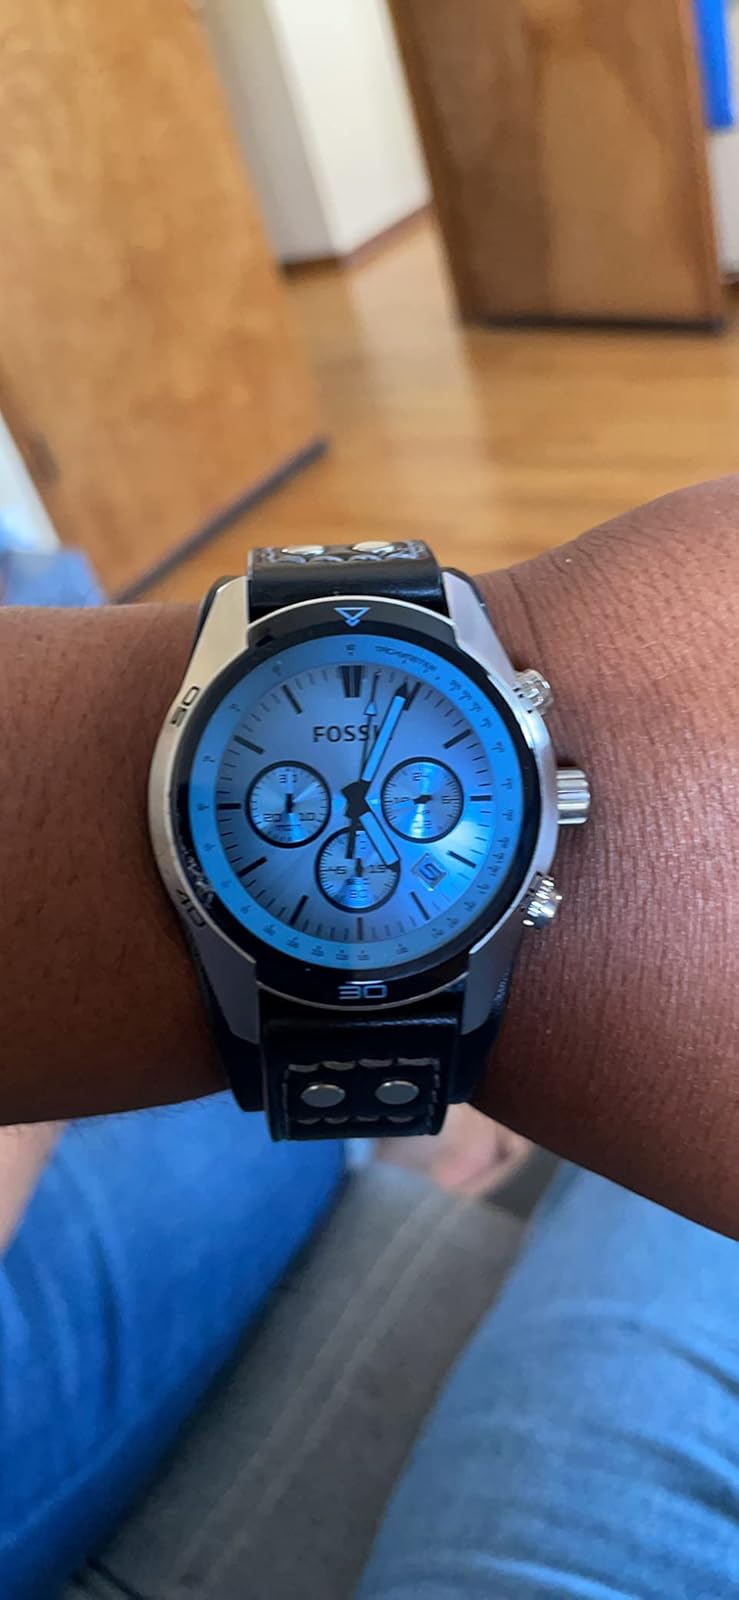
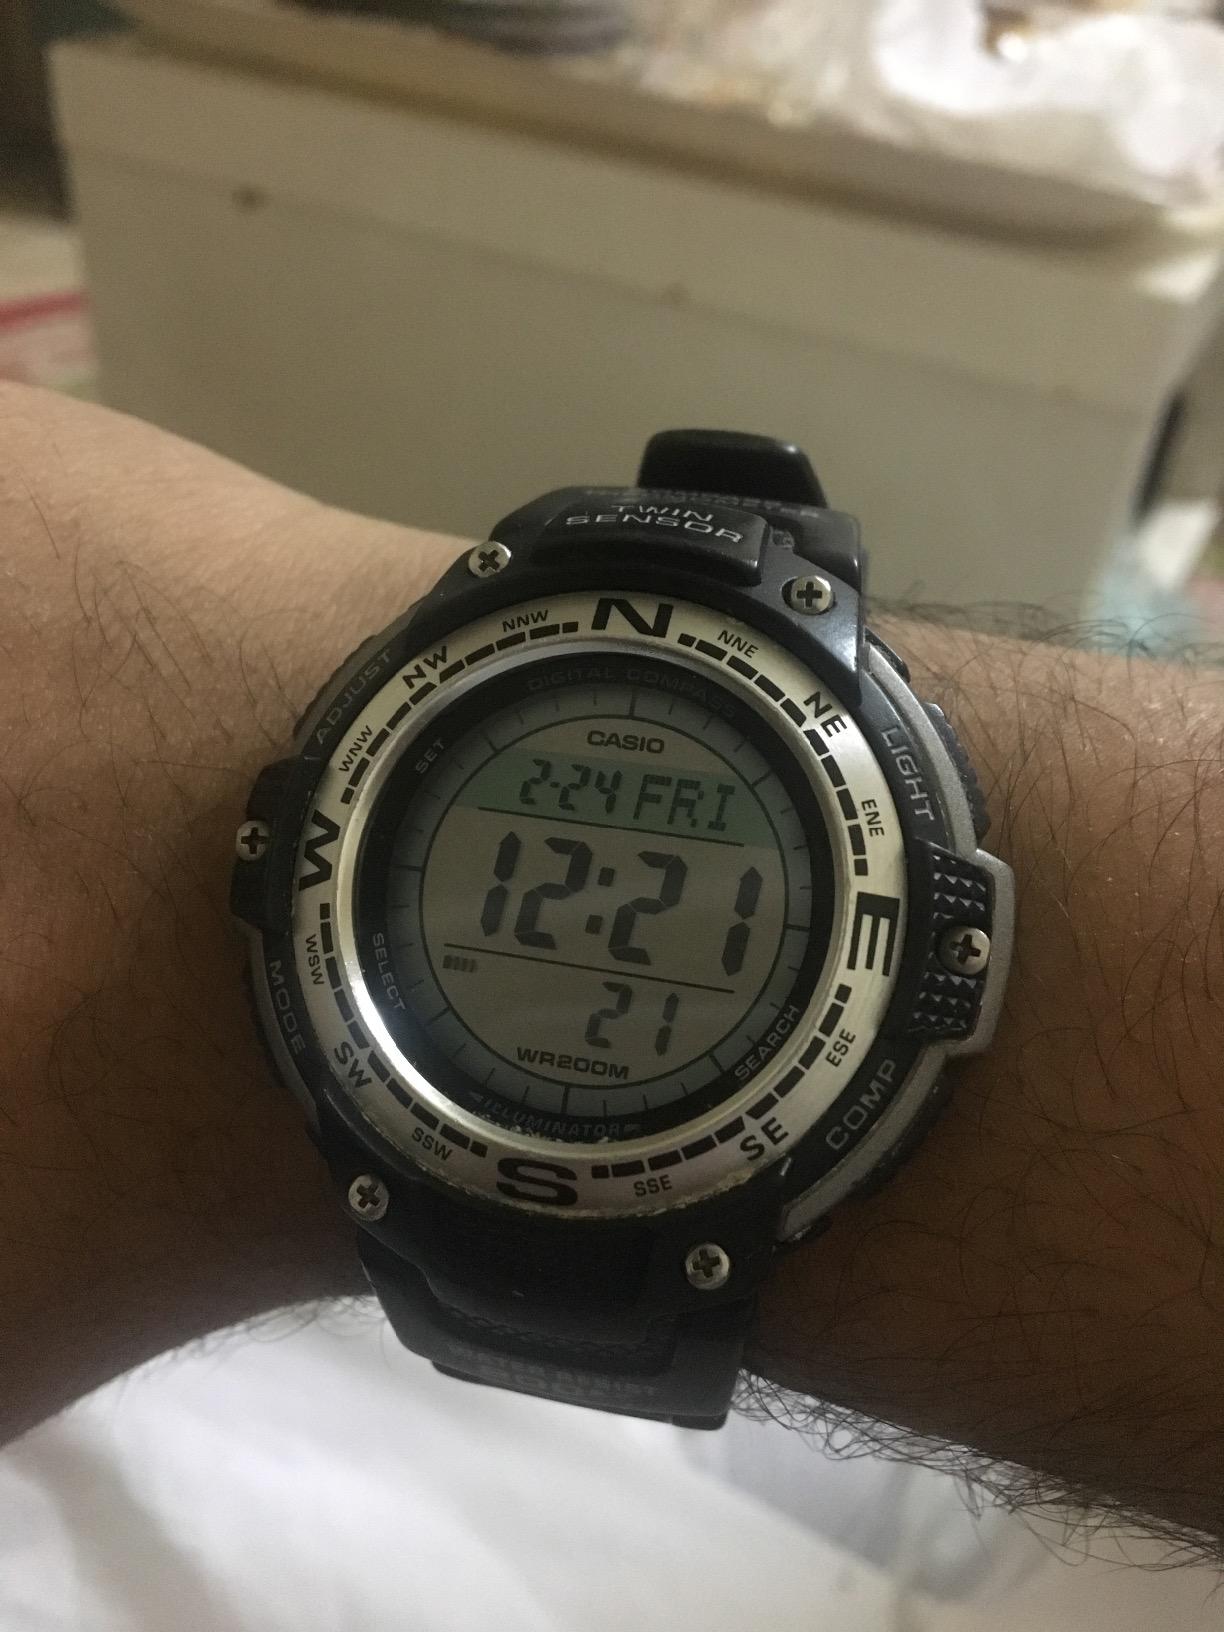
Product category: accessories_watch
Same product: no